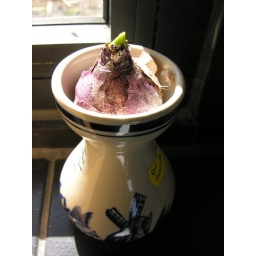
Our bulb that a student brought is sitting in the window in the sun today.